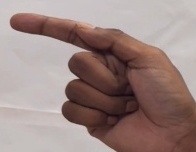
ASL sign: G